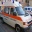
Label: ambulance